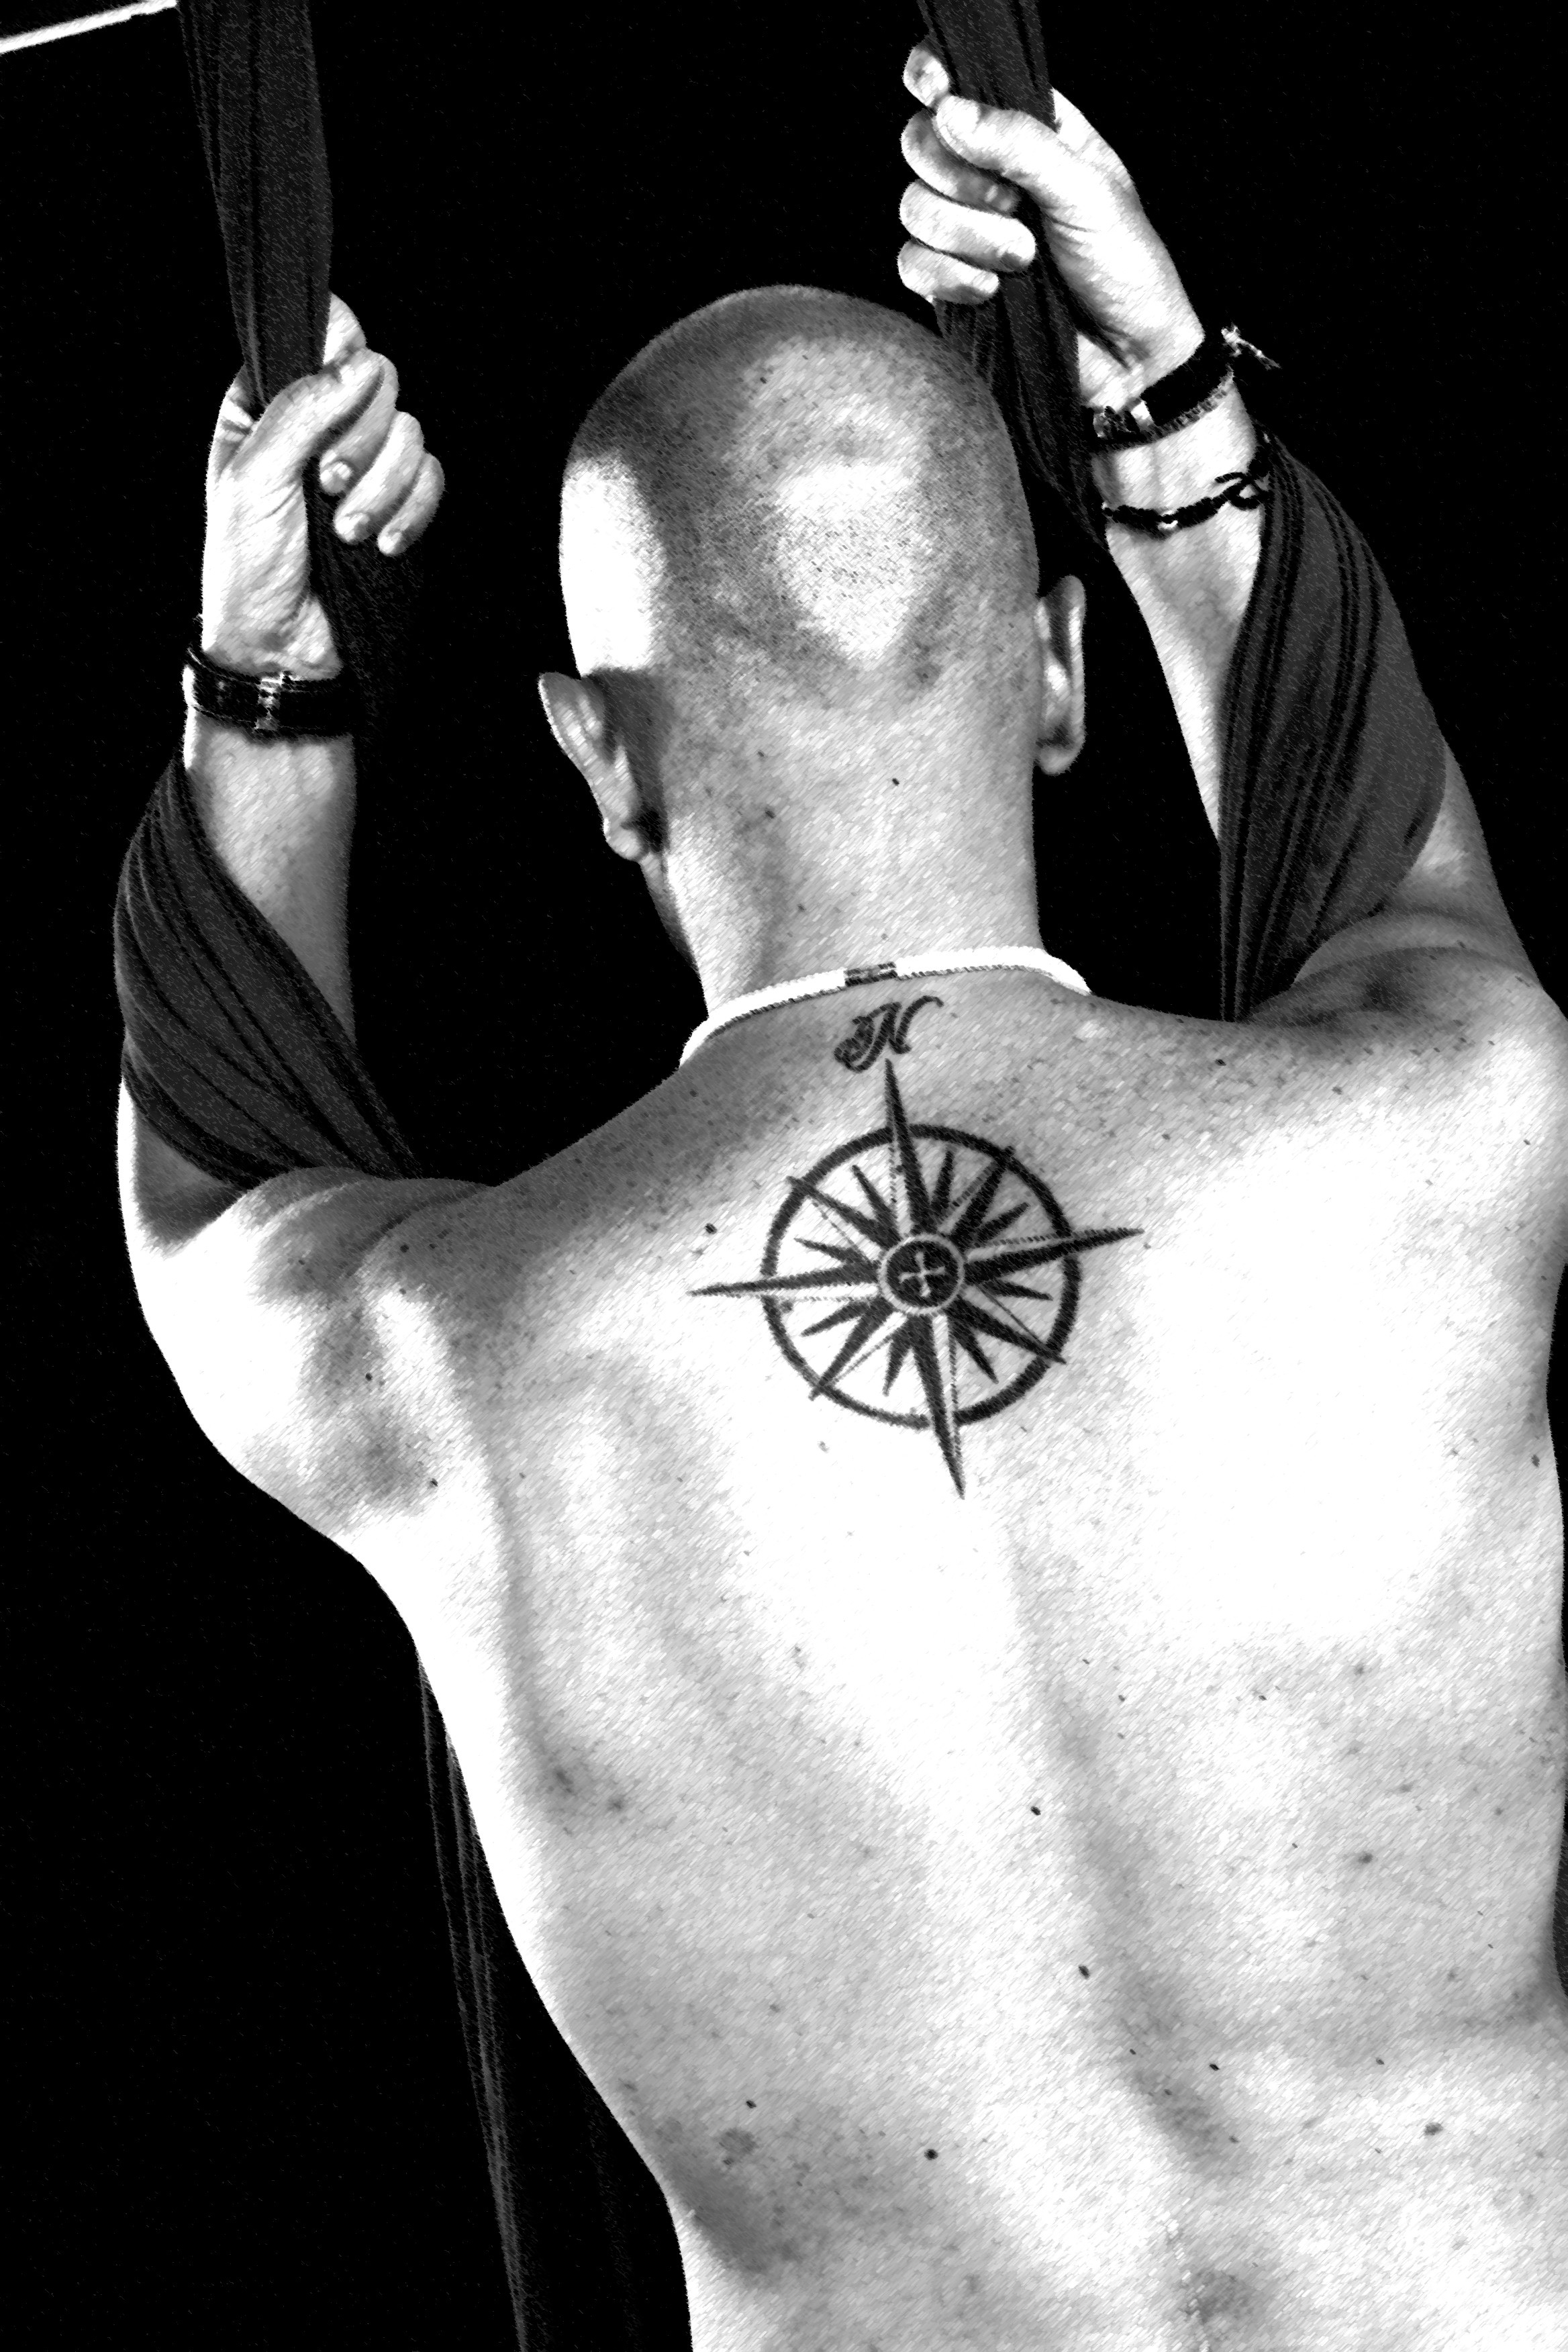
hand, man, black and white, tattoo, black, monochrome, arm, muscle, chest, human body, naked, monochrome photography, star of the winds